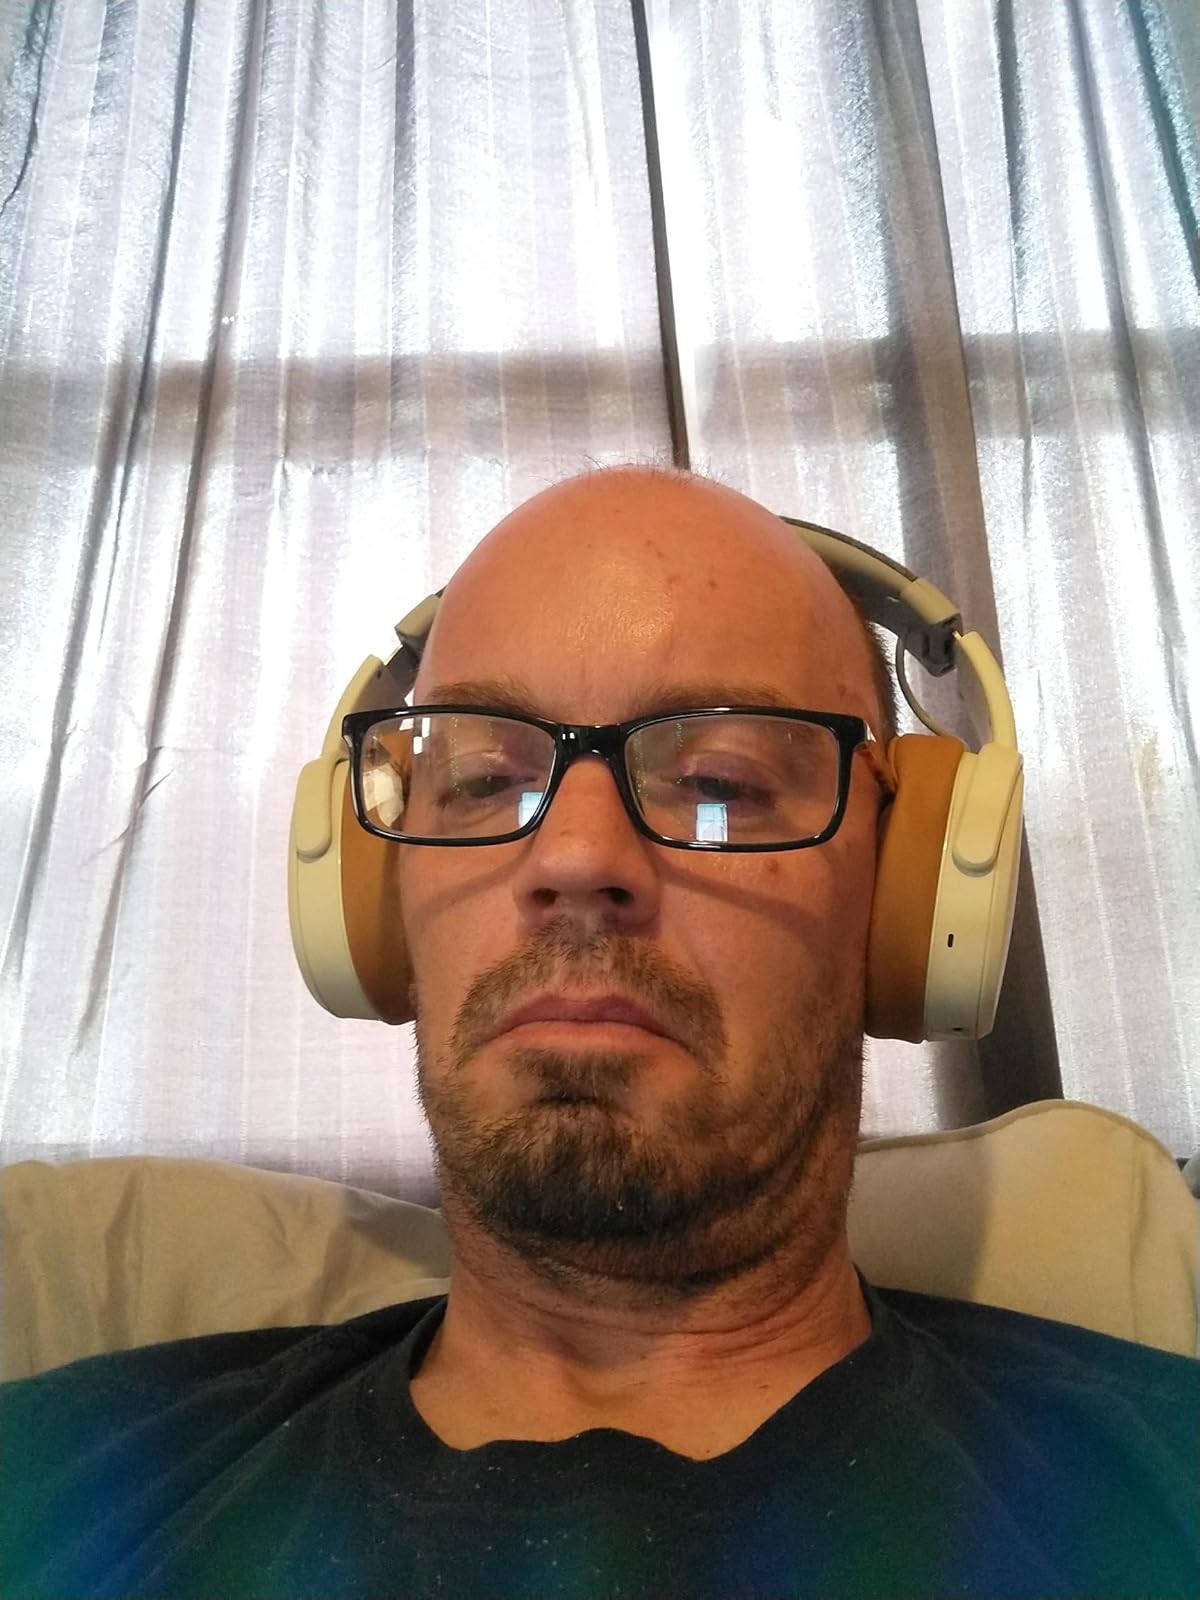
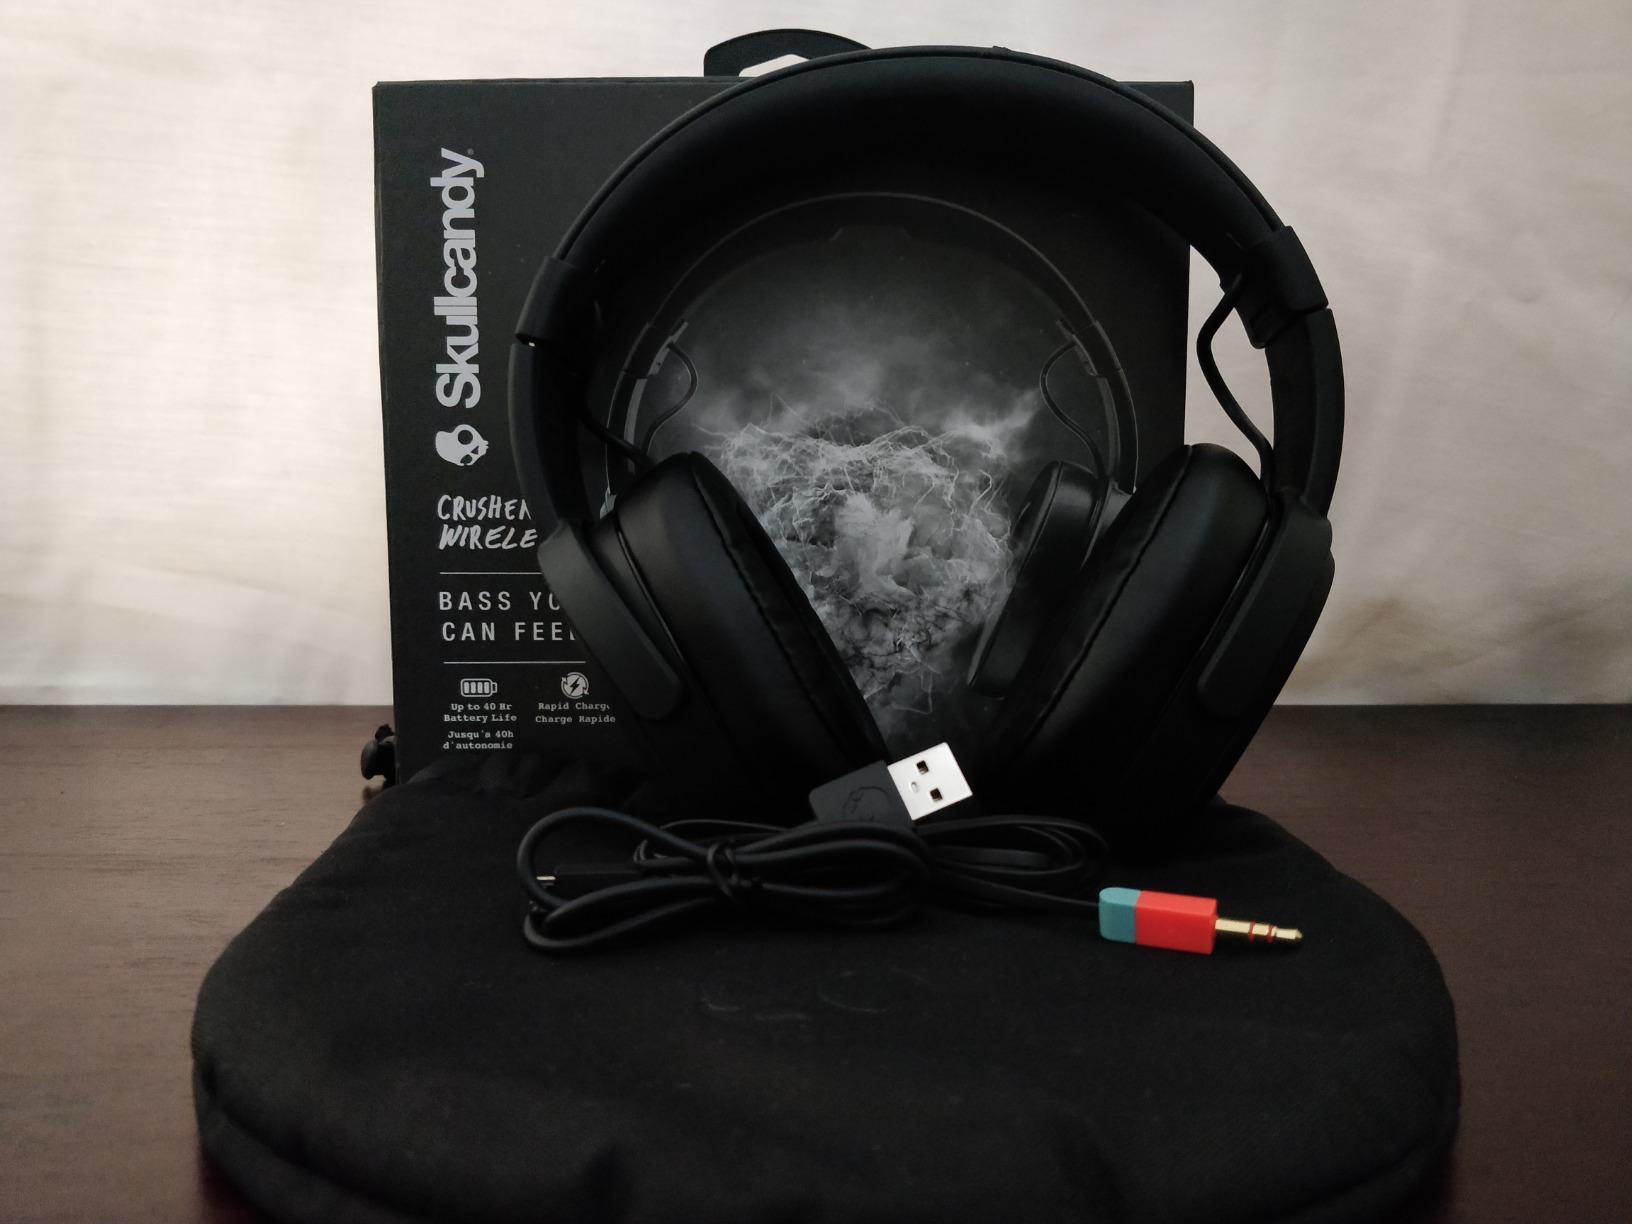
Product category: headphones
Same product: no